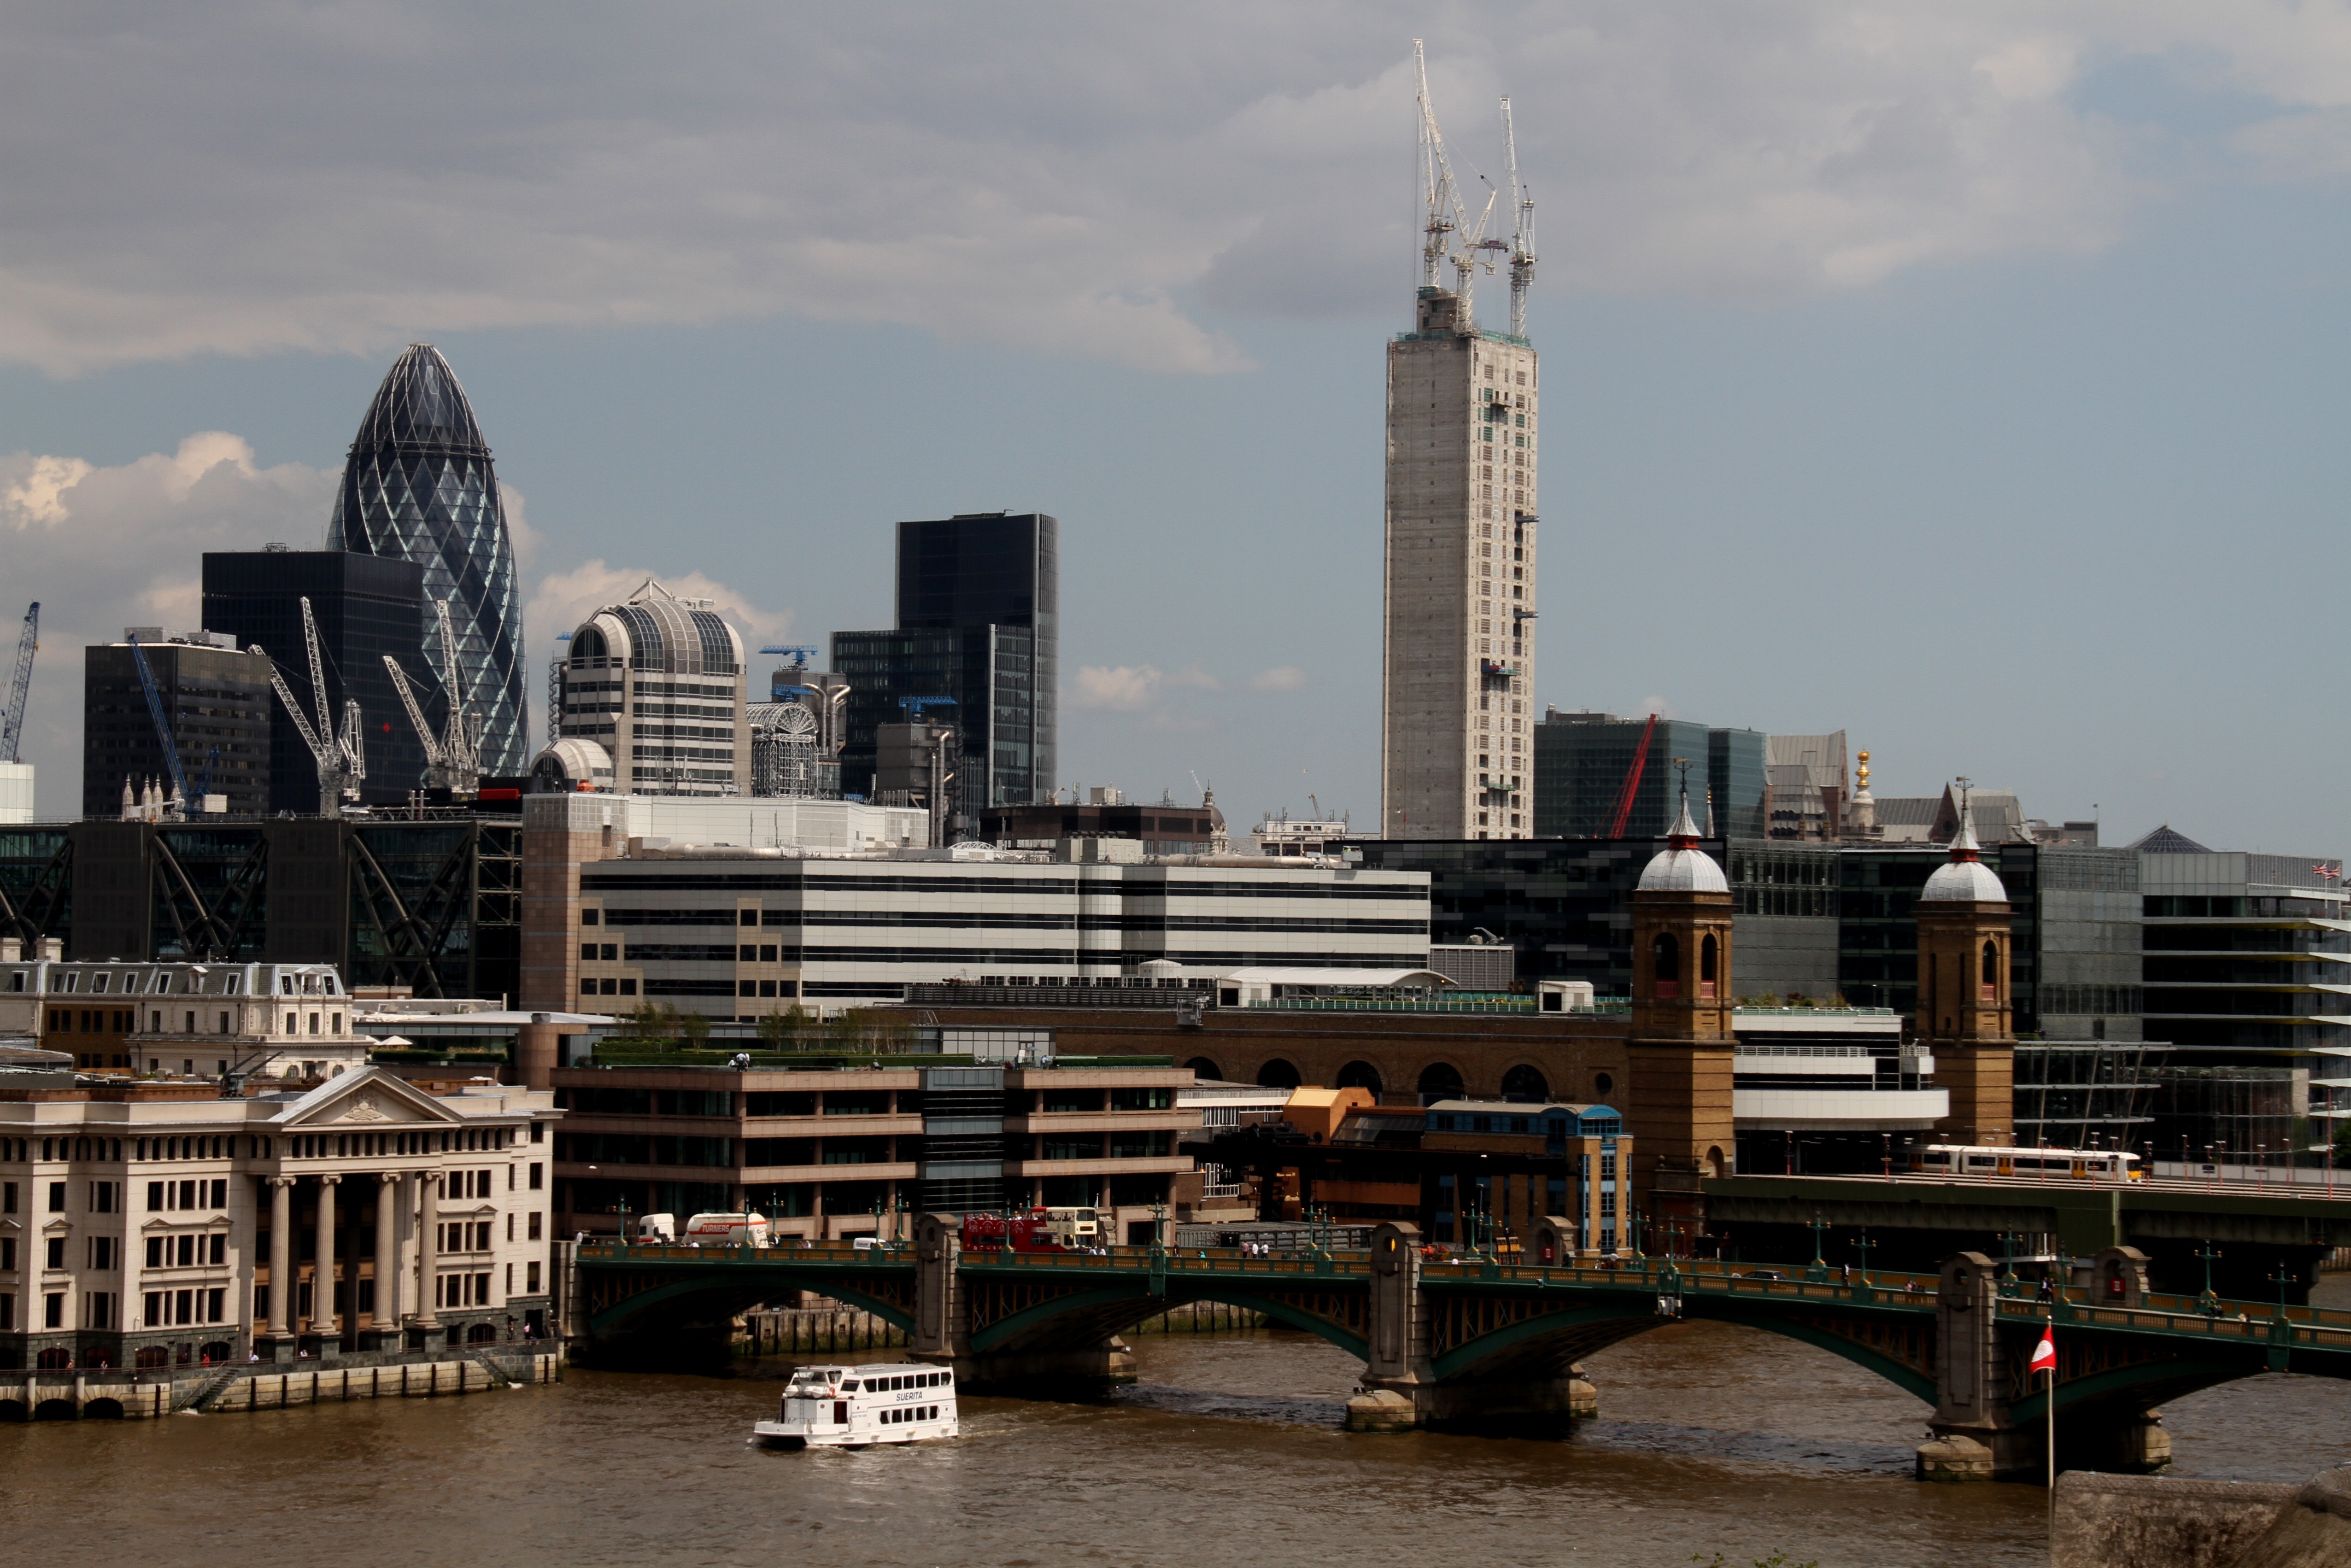
architecture, bridge, skyline, city, skyscraper, cityscape, downtown, tower, landmark, tower block, capital, london, english, thames, metropolis, urban area, human settlement